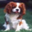
Label: dog